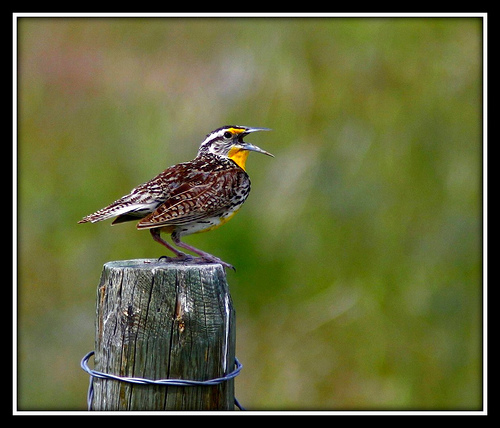
this bird has bright yellow markings below and above its beakthe bird has a yellow eyebrow and throat, with its pointed bill in grey color as well as multiple colors of brown, grey, black and white on its body.
this bird is brown with white and yellow on its head and has a long, pointy beak.
small white and mahogany bird with yellow throat and eyebrows.
this bird is brown and white in color with a curved beak, and white eye rings.
a medium sized bird with a long bill, and a yellow throat
this bird has a brown mottled body, a yellow throat, a white head with black bars, a short tail, and a pointed bill.
this brown and white bird has a bright yellow throat with a thin, sharp bill.
this is a brown patterned bird with a yellow throat and yellow eyebrow.
this bird has a long pointed bill, with a red and white back.
Species: Western Meadowlark